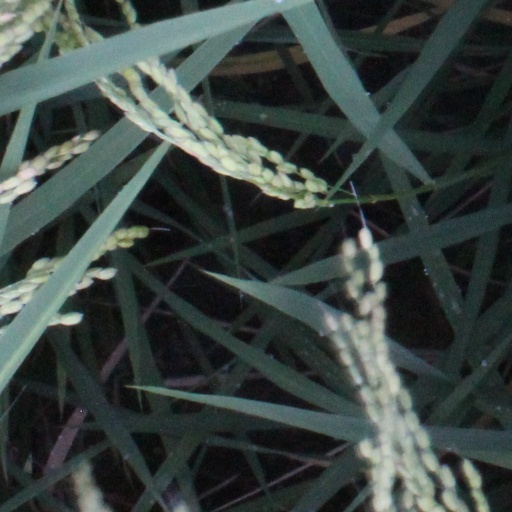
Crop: rice